Question: Please indicate a possible affordance area of the surfboard that can be used for carrying
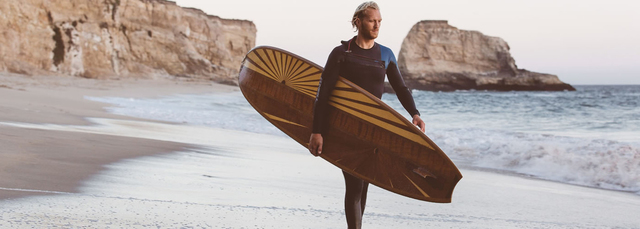
Answer: [237.5, 47.5, 459.5, 201.5]